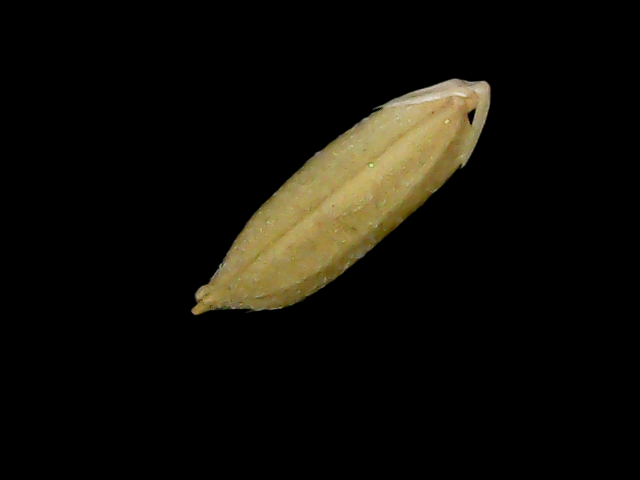
Rice variety: Bd49